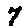
Label: 7